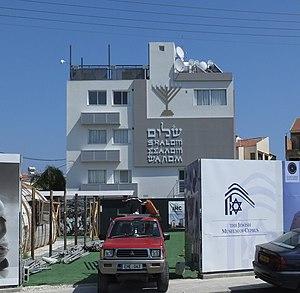
La synagogue Larnaca, située dans la station balnéaire de Larnaca à Chypre et inaugurée le 12 septembre 2005, est la première et l'unique synagogue de l'île.